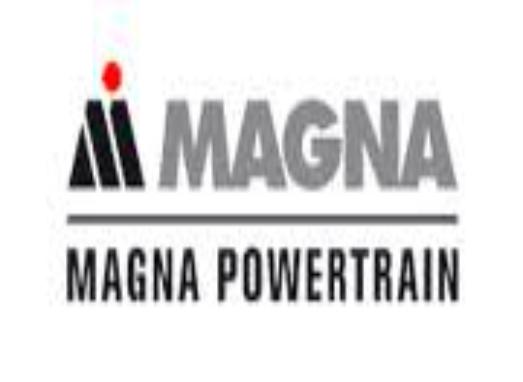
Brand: Magna-1
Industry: Transportation